Modalasala

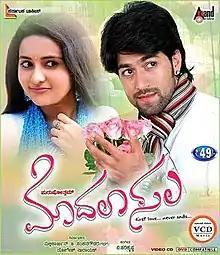

Modalasala is a 2010 Indian Kannada romantic drama film written and directed by Purushottham C. Somanathapura in his debut, produced by Yogesh Narayan and Mallikarjun Sankangoudar Gadag and stars Yash and Bhama in the lead roles. Rangayana Raghu, Tara, Avinash and Sharan feature in supporting roles.